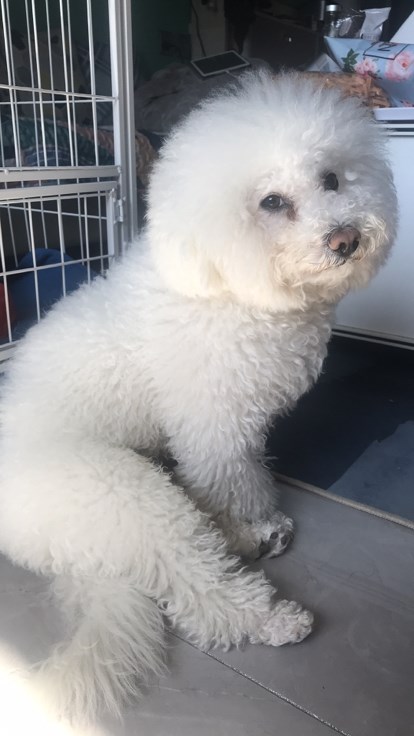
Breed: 3083-n000117-Bichon_Frise